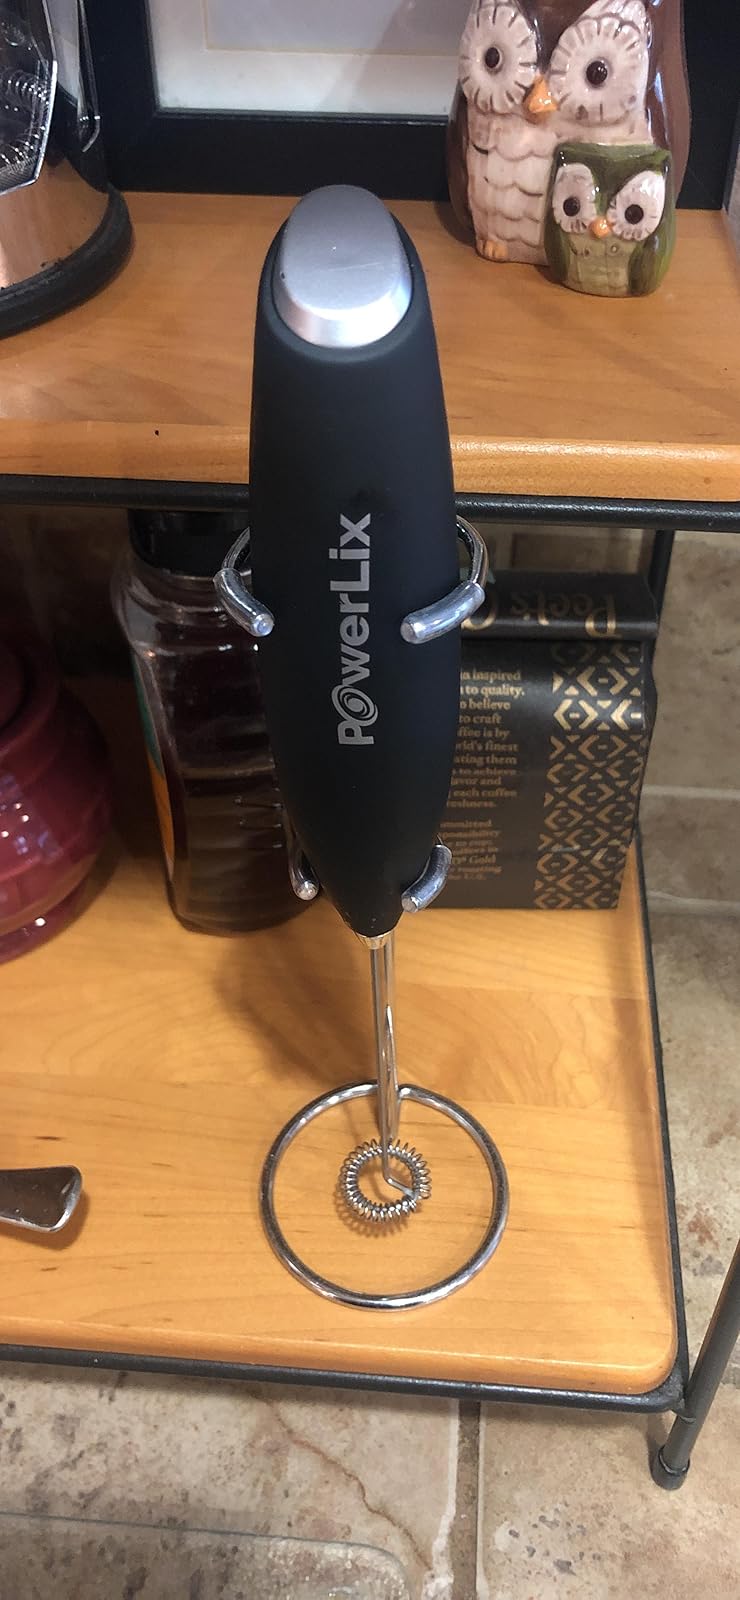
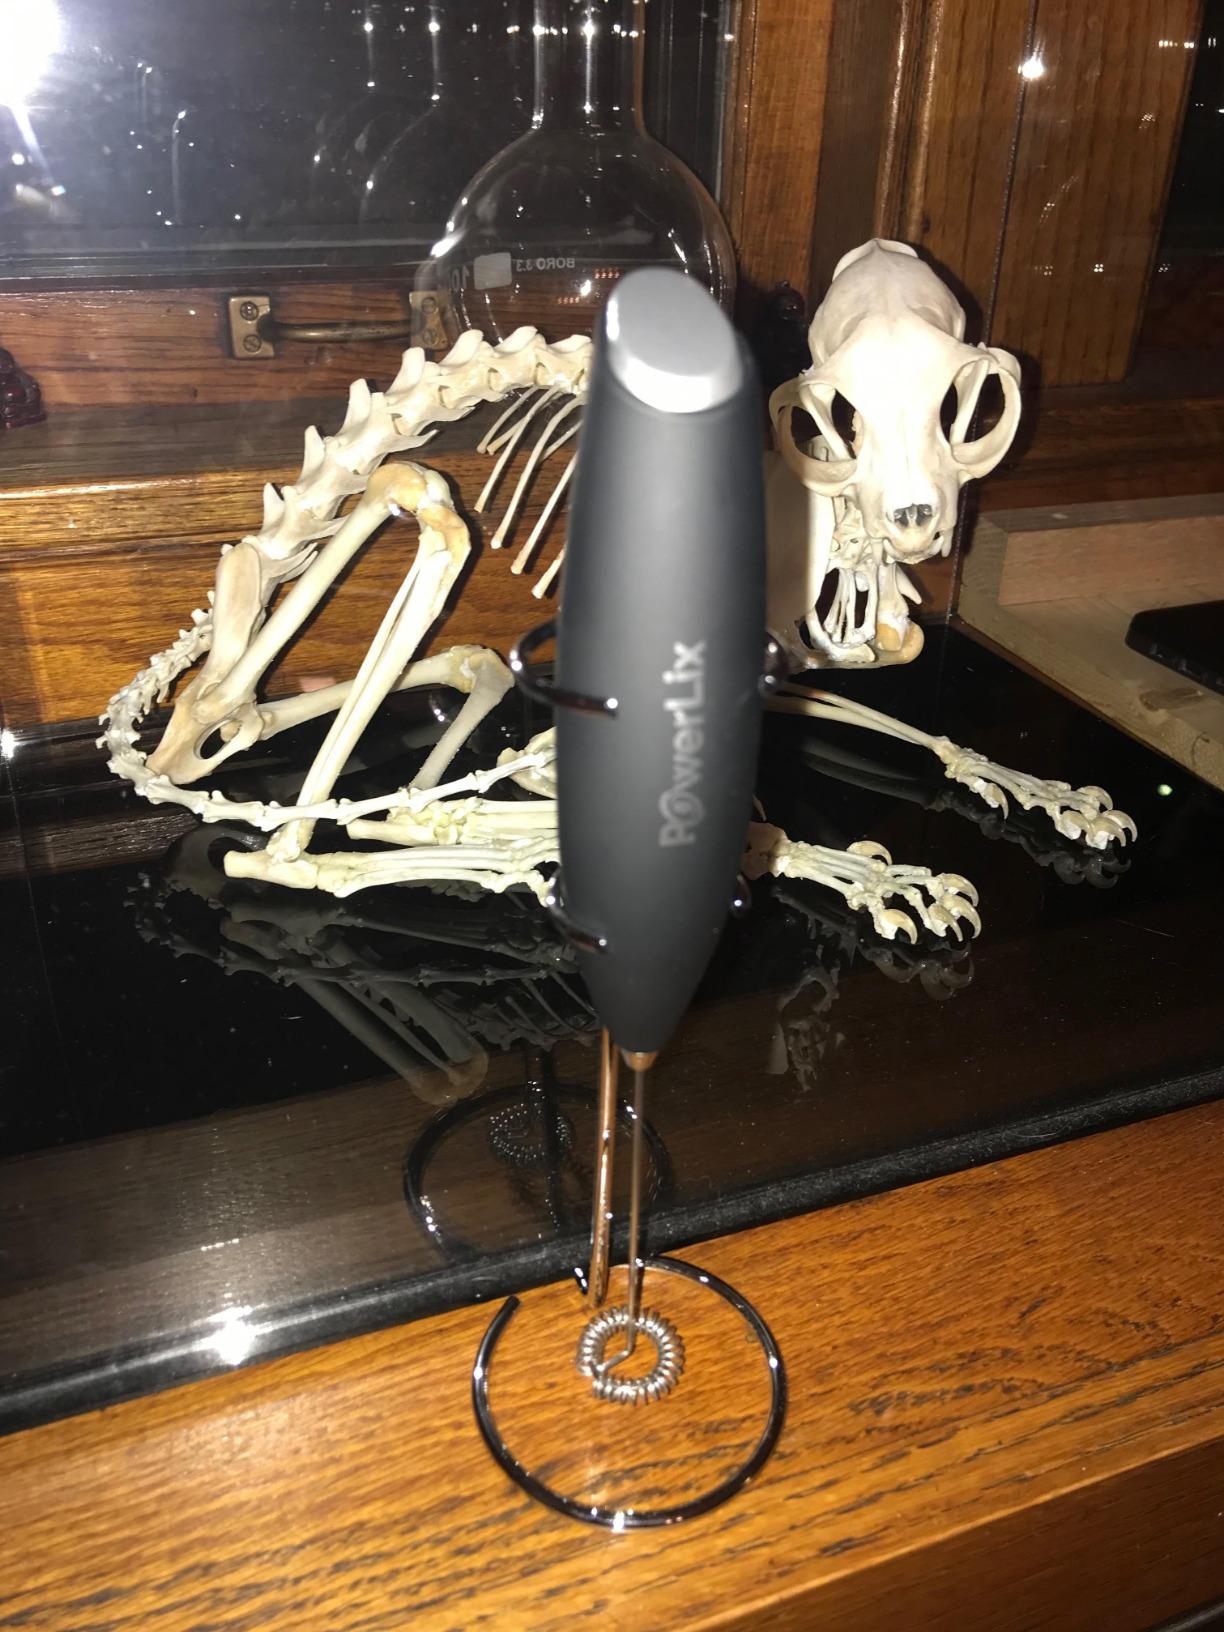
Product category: items_mixer
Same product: yes